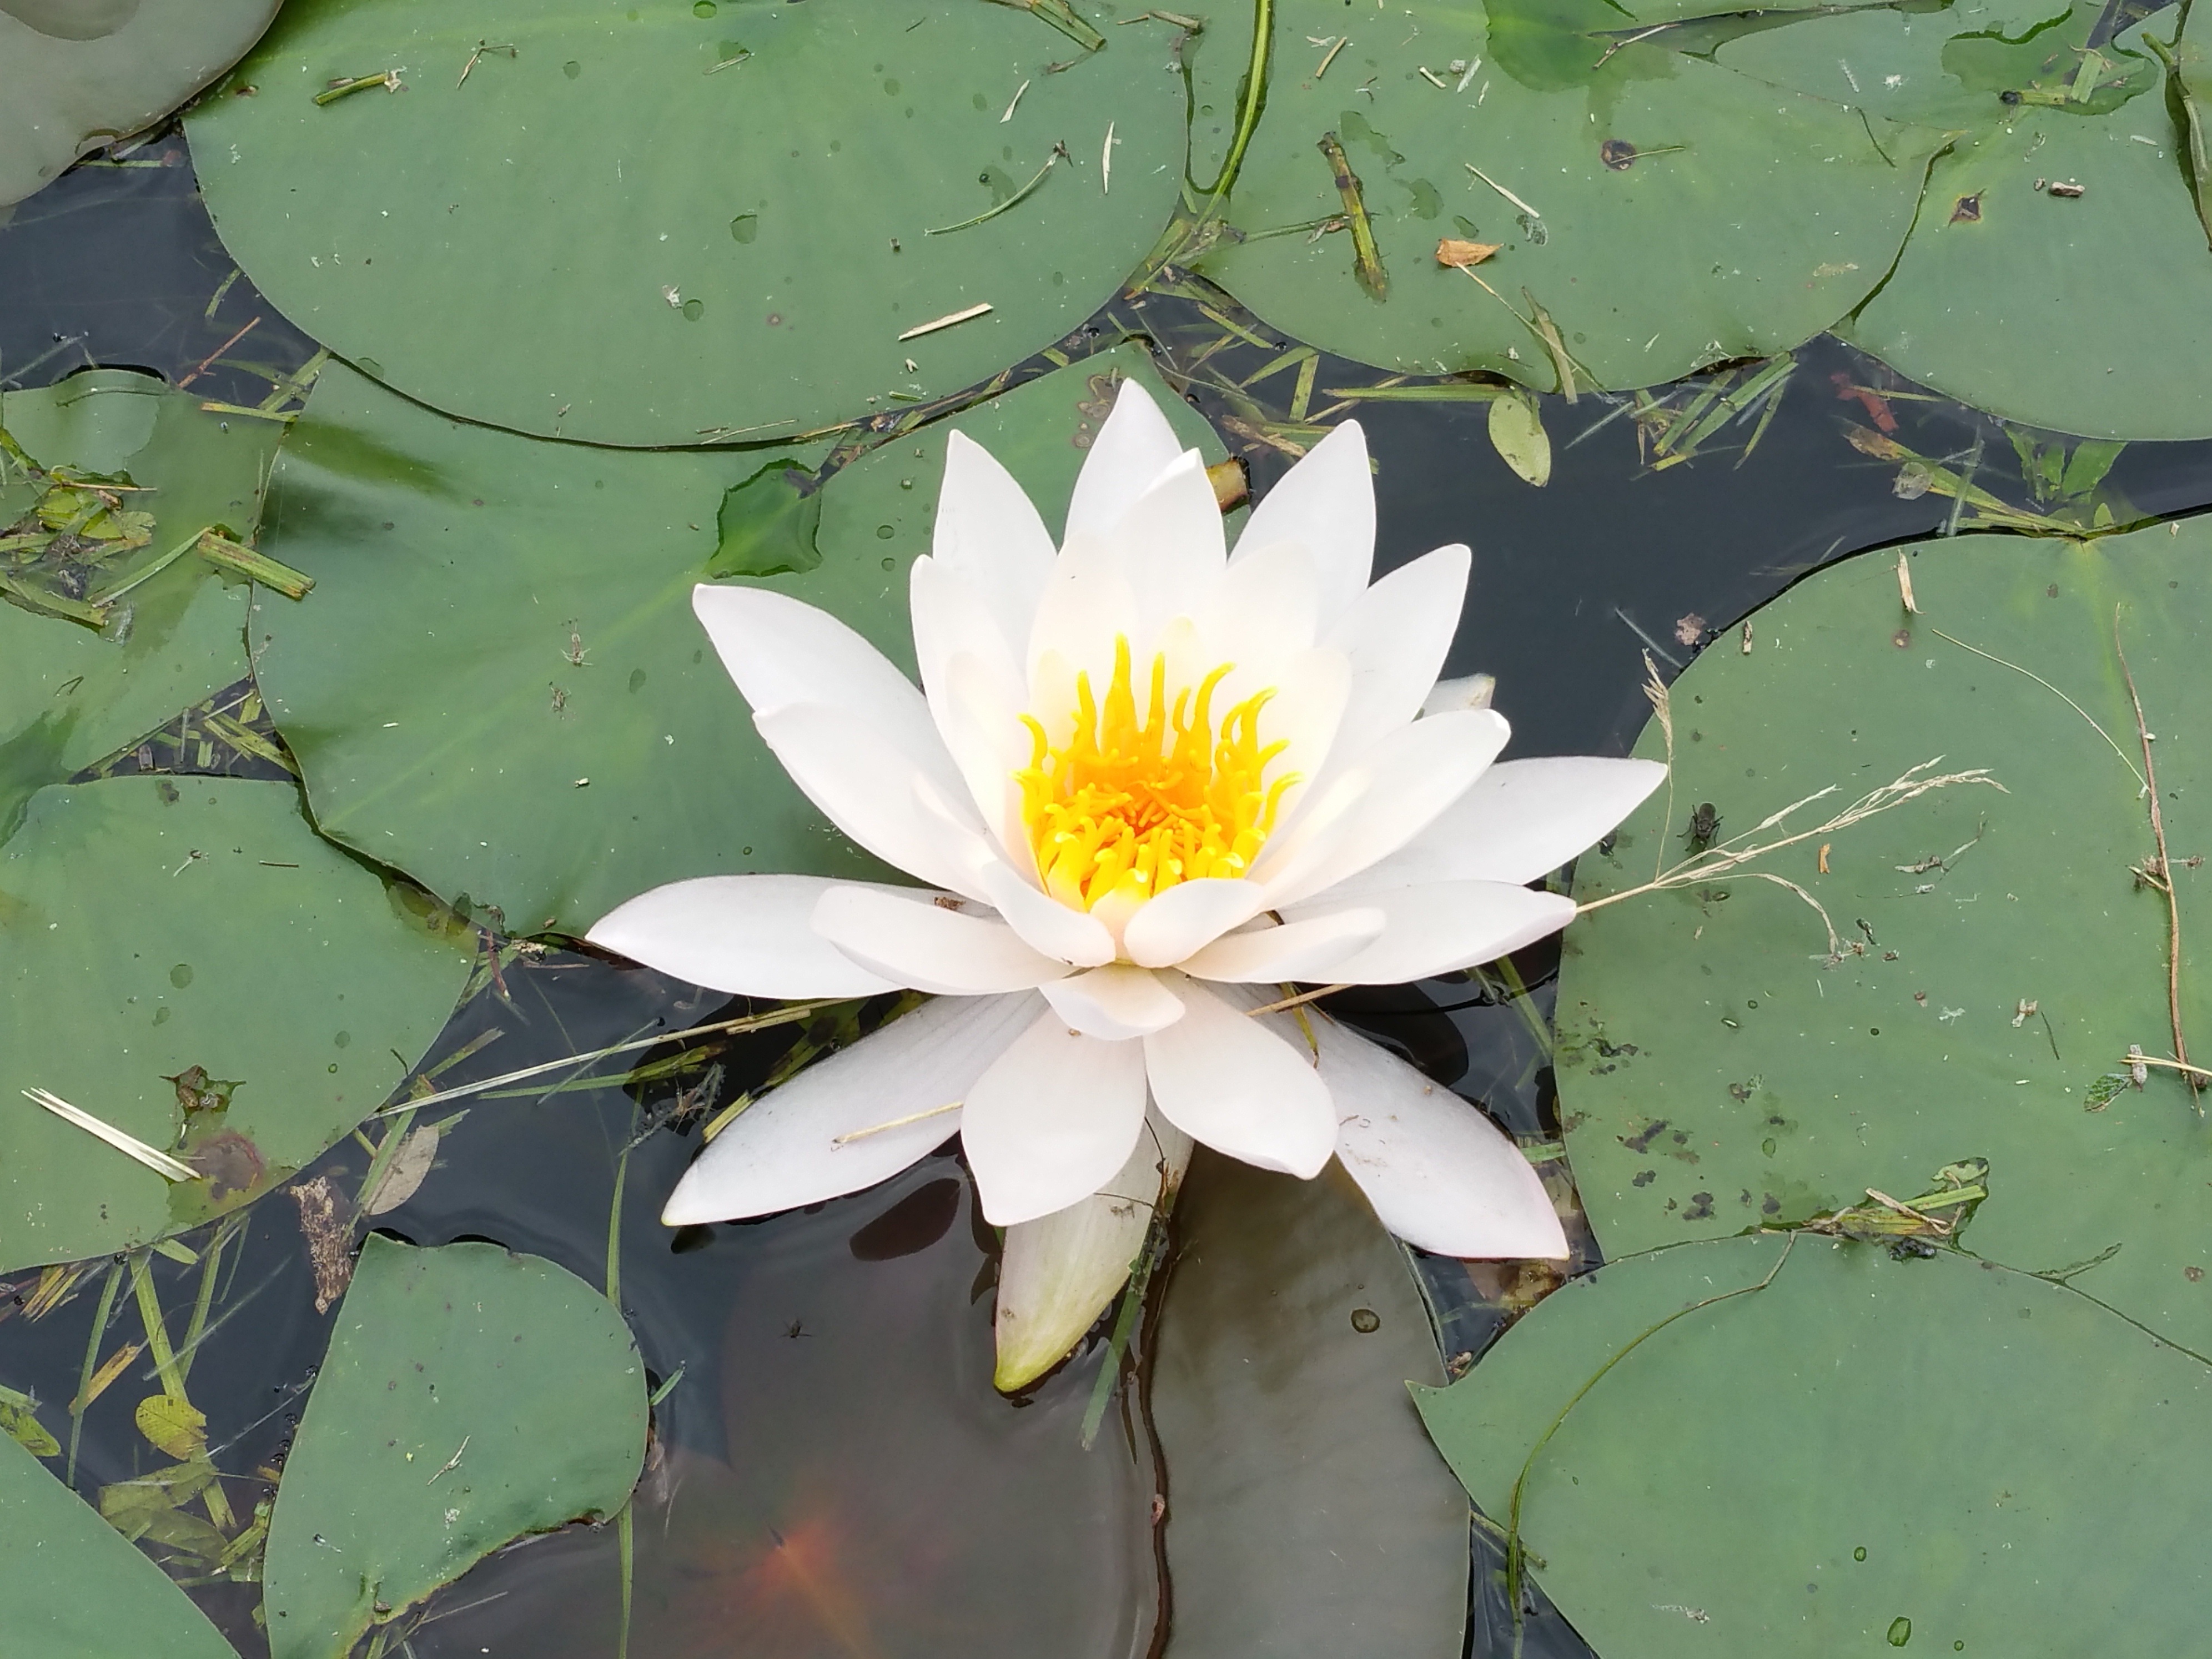
cactus, plant, leaf, flower, green, botany, yellow, aquatic plant, flora, hydrangea, flowers, lotus, flowering plant, land plant, hedgehog cactus